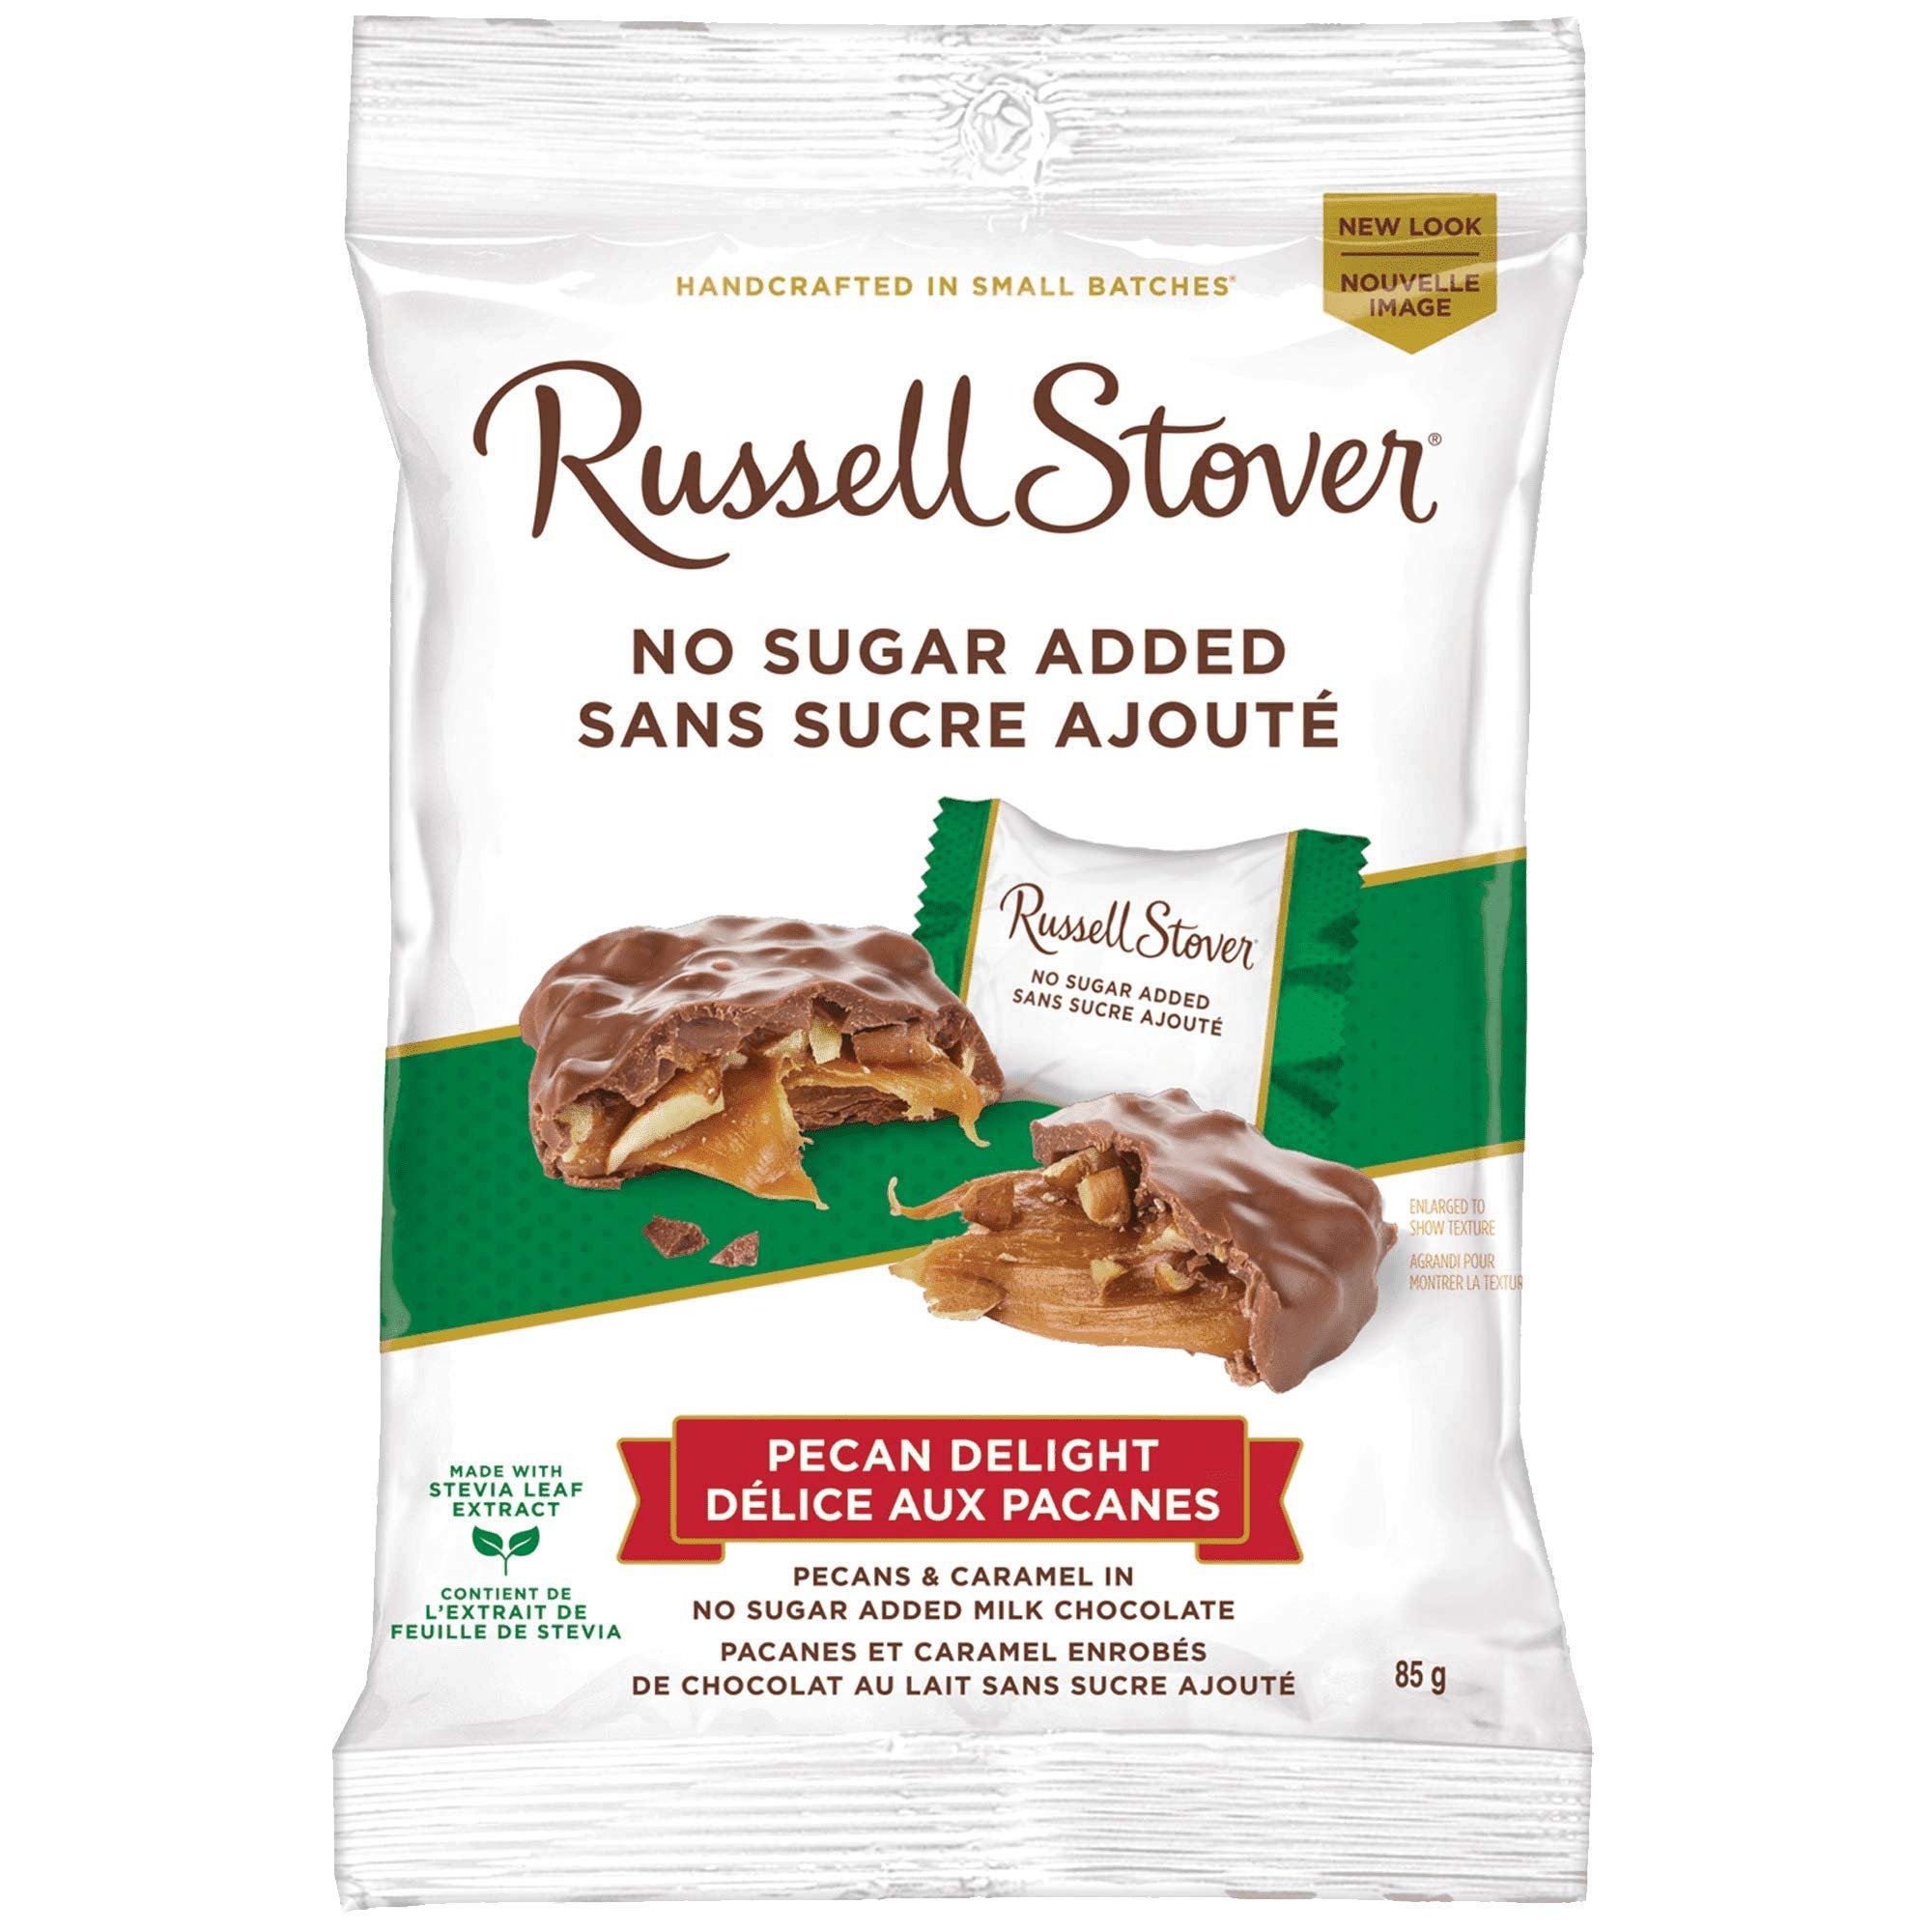
Item Name: Russell Stover Sugar Free Pecan Delights, 3 Ounce
Bullet Point 1: Delicious - Doesn't Taste like Sugar Free
Bullet Point 2: Each Package is 3 oz (Total of 3 Packages)
Bullet Point 3: Tasty Chocolate Covered Pecans & Caramel
Bullet Point 4: Individually Wrapped
Bullet Point 5: Perfect snack for diabetics
Product Description: Tasty bite-size pieces are individually wrapped for your convenience. Sugar Free, but you can't tell the difference.
Value: 9.0
Unit: Ounce

Price: 4.49